Typhoon Kirogi (2000)

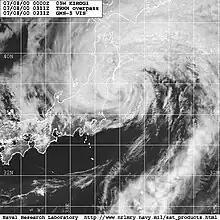
Satellite image of a weakening tropical cyclone, nearly extratropical, just on the coast of eastern Japan. The system has the classic non-tropical comma-shape structure and diminishing clouds cover the center of the storm.

In Japan, Kirogi became the first typhoon to threaten the city of Tokyo since a storm in the 1989 Pacific typhoon season, prompting hundreds of residents to evacuate. A total of 120 flights were canceled ahead of the storm and 30 ferry services were halted due to rough seas up to . In Kozushima, 788 residents were evacuated as heavy rain from the typhoon produced landslides. Forecasters warned that upwards of of rain could fall in the Tokyo region. In the city of Tokyo, Japanese officials ordered 800 residents to evacuate to shelters due to the threat of Typhoon Kirogi.